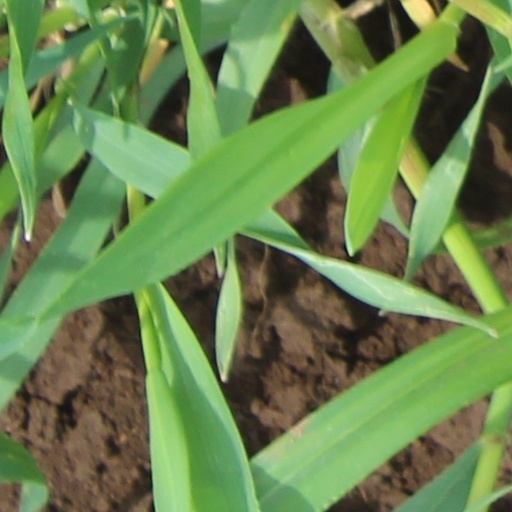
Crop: wheat